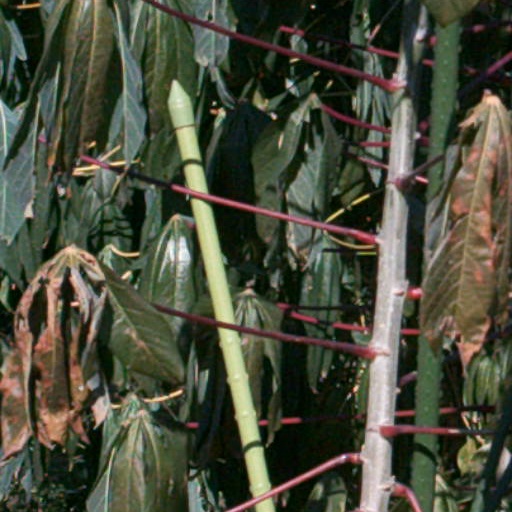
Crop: cassava